Théodore Steeg

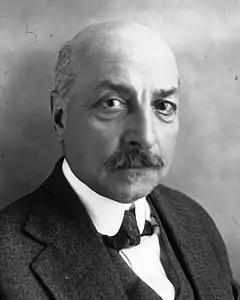
Maurice Viollette, a fellow Radical who worked with Steeg in the assembly, and was governor-general of Algeria when Steeg was Resident-General in Morocco

On 21 January 1913 Steeg briefly resumed the post of Minister of Public Instruction and Beaux-Arts in Aristide Briand's third and fourth cabinets, holding office until 21 March 1913. He then resumed his seat in the Assembly, where he worked with Maurice Viollette to introduce humanitarian improvements to the Civil Code regarding illegitimate children.